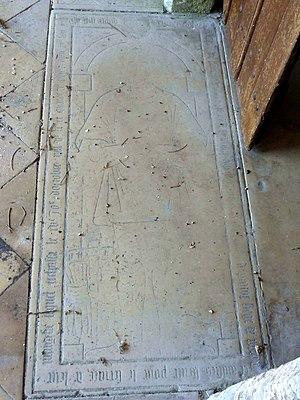
Mobilier de l'église (voir titre).
L'église Saint-Remy est une église catholique paroissiale située à Roberval, en France. Elle succède à une première chapelle attestée dès le IXᵉ siècle. Sa silhouette est particulièrement caractéristique, avec sa tour austère au nord et sa succession de trois pignons de hauteur croissante : un pour le porche, un pour la nef et un pour le chœur. La nef non voûtée, de style gothique primitif, date de la fin du XIIᵉ siècle, et représente la partie la plus ancienne conservée en élévation. Elle ne se signale que par son beau portail occidental à trois voussures et colonnettes à chapiteaux, dissimulé sous un porche du XVIᵉ siècle. C'est de cette époque que datent les parties orientales de style gothique flamboyant, dont la particularité est le doublement du transept. Cette partie de l'église est austère à l'extérieur, mais élégante et lumineuse à l'intérieur, grâce à ses piliers ondulés et ses grandes fenêtres aux réseaux flamboyants. La verrière au chevet du croisillon sud comporte des vitraux Renaissance des alentours de 1538, qui sont classés au titre objet. L'édifice est inscrit au titre des monuments historiques par arrêté du 19 août 1933.